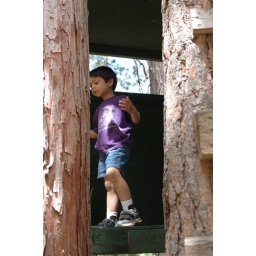
Brendan in tree house